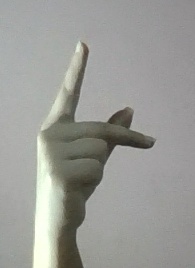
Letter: dha